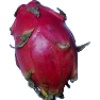
Label: Pitahaya Red 1